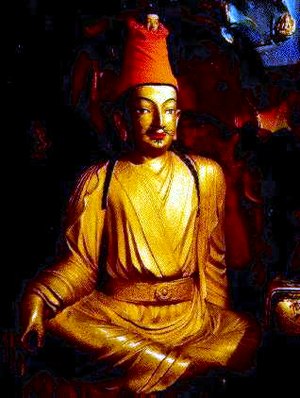
Tibets historie / Tidlig historie
Statue af Songtsän Gampo, det tibetanske imperiums grundlægger
Tibets historie går tilbage til 600-tallet, og landet oplevede sin storhedstid med det tibetanske imperium mellem ca 600 og 842. Buddismen indførtes i flere omgange mellem 600- og 1100-tallet og har siden præget landets kultur og ledelsesform. Fra og med anden del af 1200-tallet har Tibet været styret af ulige teokratier, som ofte søgte støtte hos landets mægtige naboer. Under 1700-tallet blev Tibet formelt et protektorat under Qing-dynastiet, men landet erklærede sig selvstændigt i 1913. I 1950 blev Tibet besat af Folkerepublikken Kina, og i 1959 gik landets religiøse leder Dalai Lama i exil efter et mislykket oprør. Siden da har regionens politiske status været et omstridt spørgsmål, idet adskillige lande har modtaget Dalai Lama som åndelig leder for det tibetanske folk. Adskillige organisationer virker rundt om i verden for at støtte Tibets ret til selvstændighed.